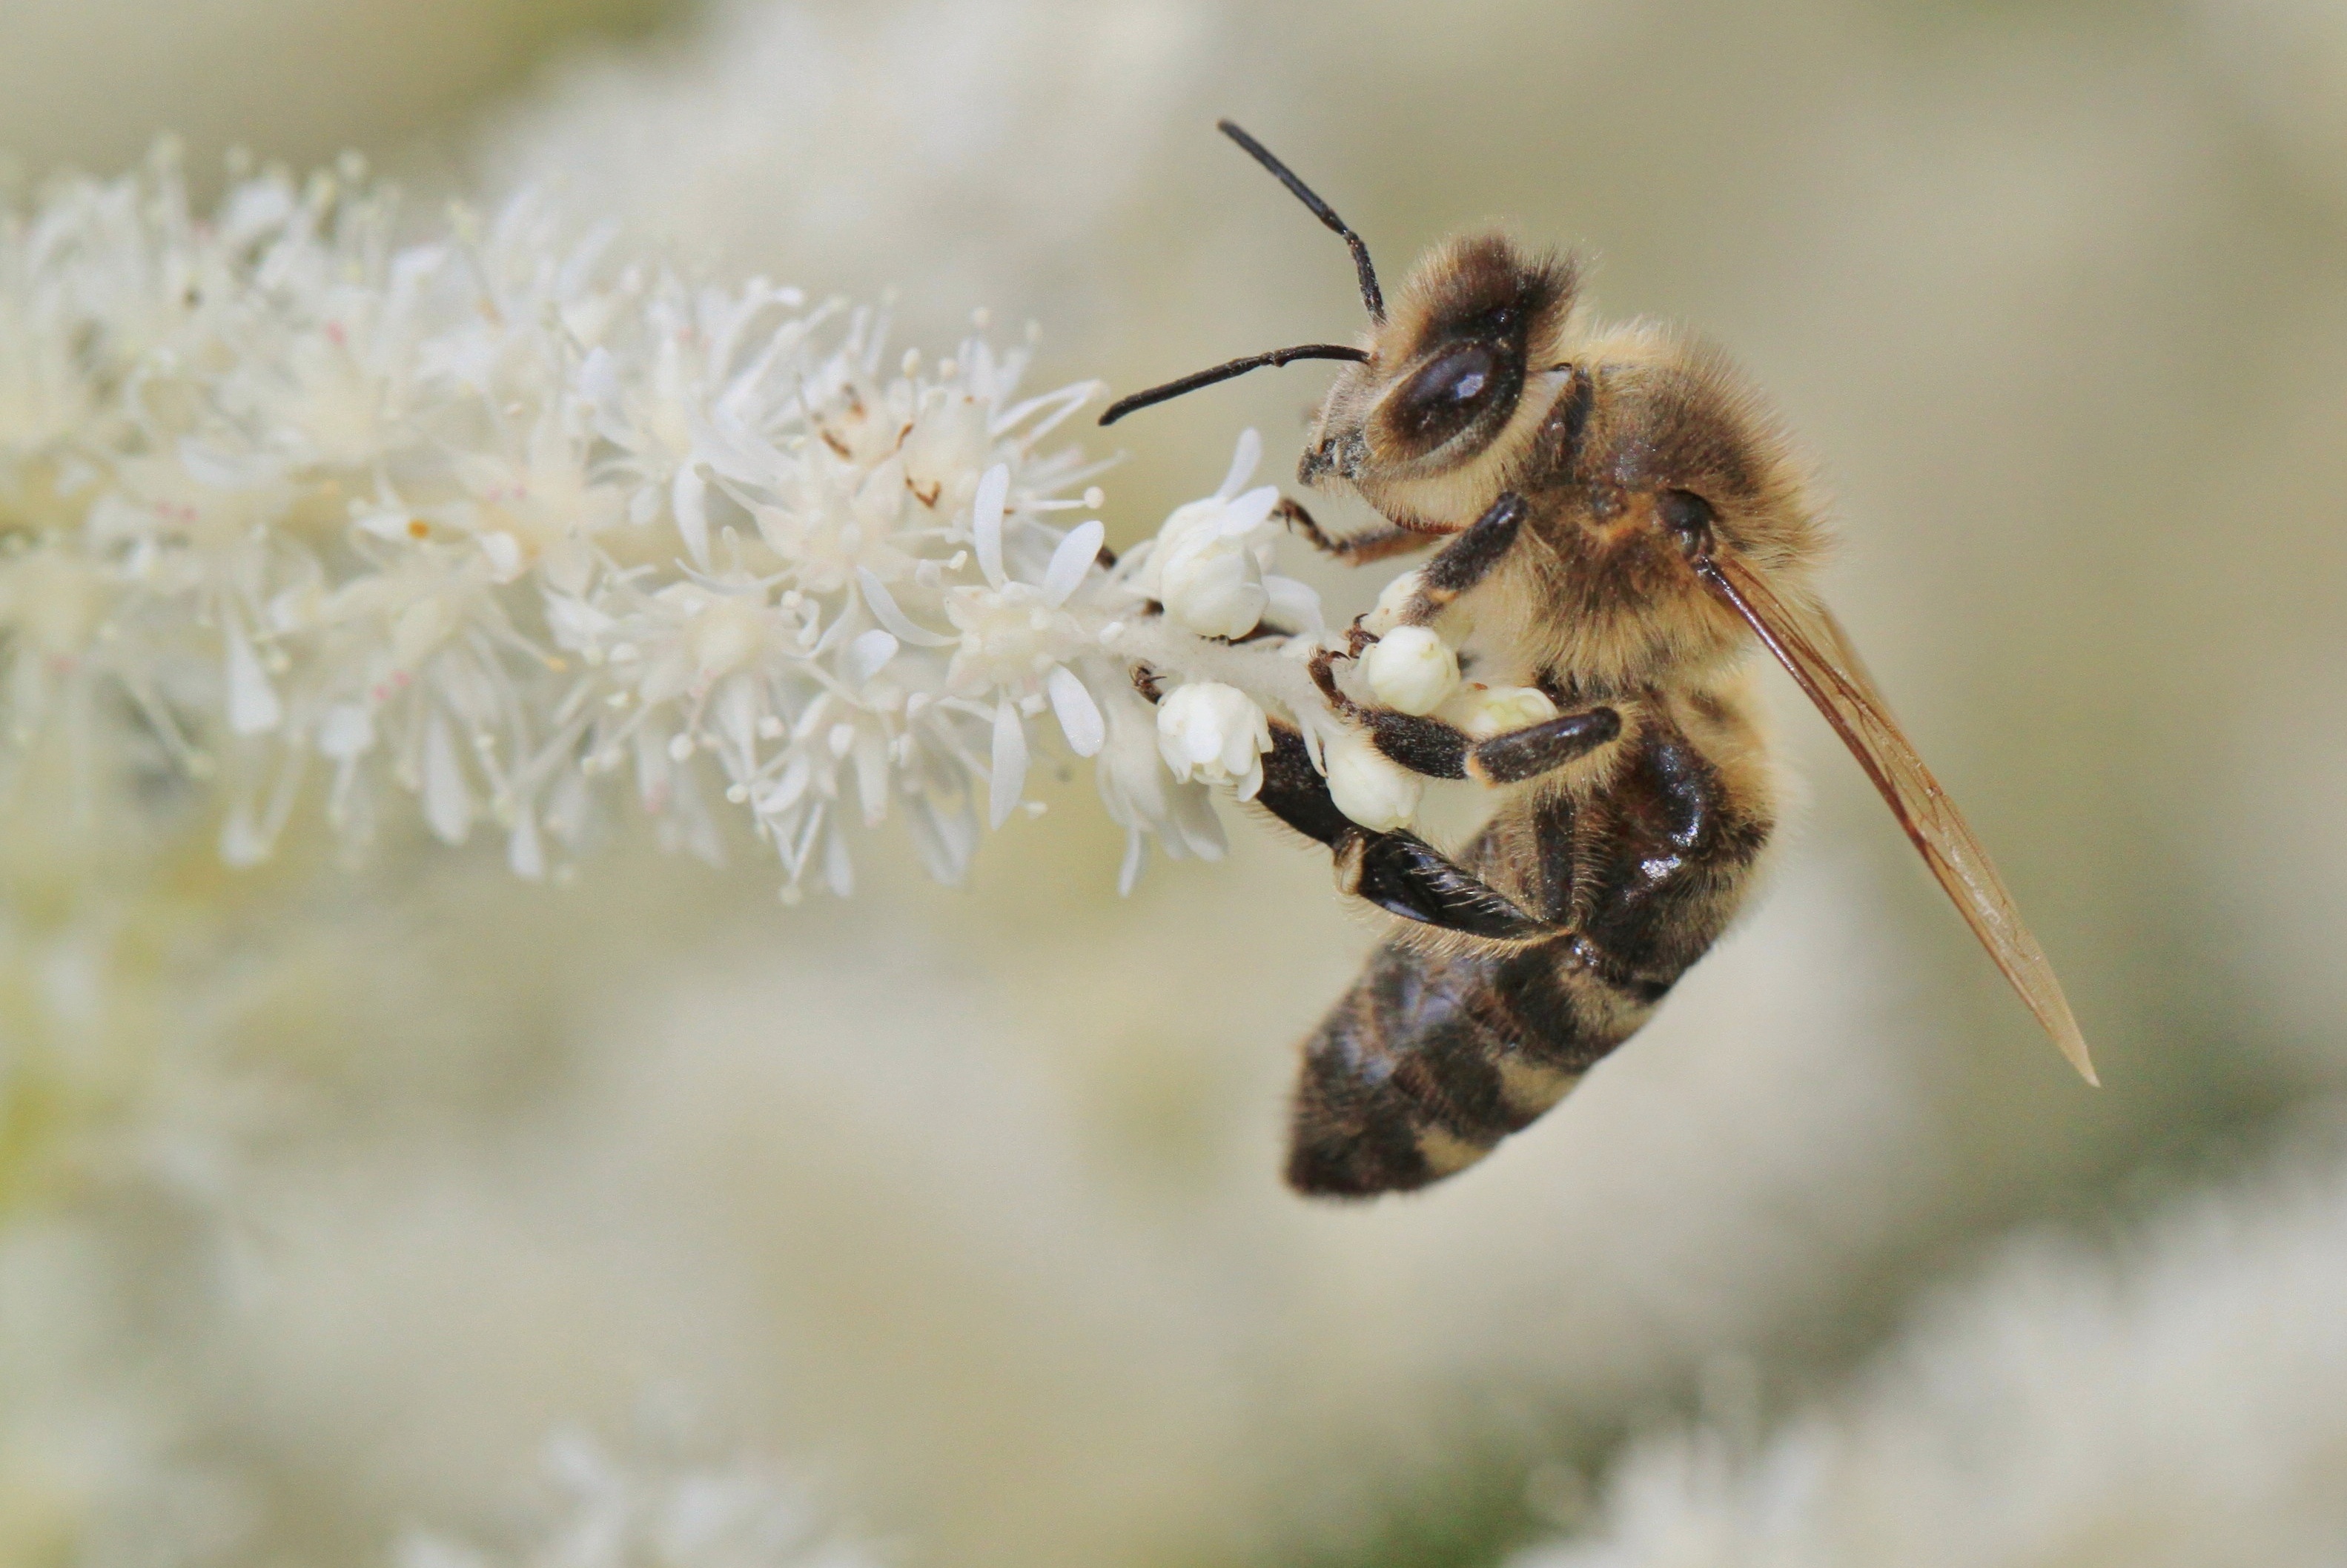
nature, blossom, plant, white, photography, flower, bloom, animal, fly, wildlife, pollen, pollination, insect, macro, garden, close, flora, fauna, invertebrate, flowers, close up, animals, bee, animal world, collect, nectar, bees, macro photography, inflorescence, arthropod, insect macro, honey bee, pollinator, macro photo, membrane winged insect